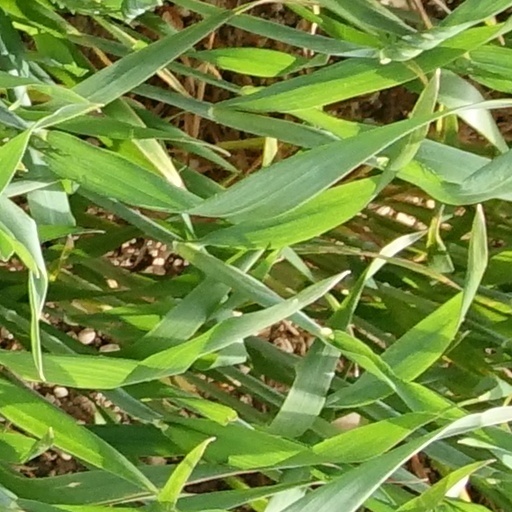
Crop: wheat